Mississippian culture

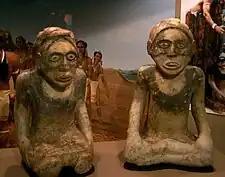
Stone effigies found at the Etowah site (circa 1250-1375 A.D.)

The term "South Appalachian Province" was originally used by W. H. Holmes in 1903 to describe a regional ceramic style in the southeast involving surface decorations applied with a carved wooden paddle. By the late 1960s, archaeological investigations had shown the similarity of the culture that produced the pottery and the midwestern "Mississippian pattern" defined in 1937 by the Midwestern Taxonomic System.